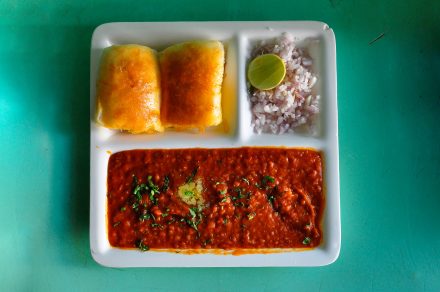
Dish: pav_bhaji